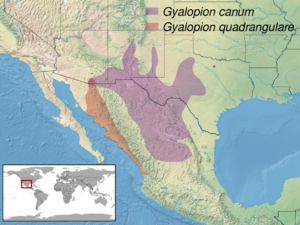
Gyalopion est un genre de serpents de la famille des Colubridae.